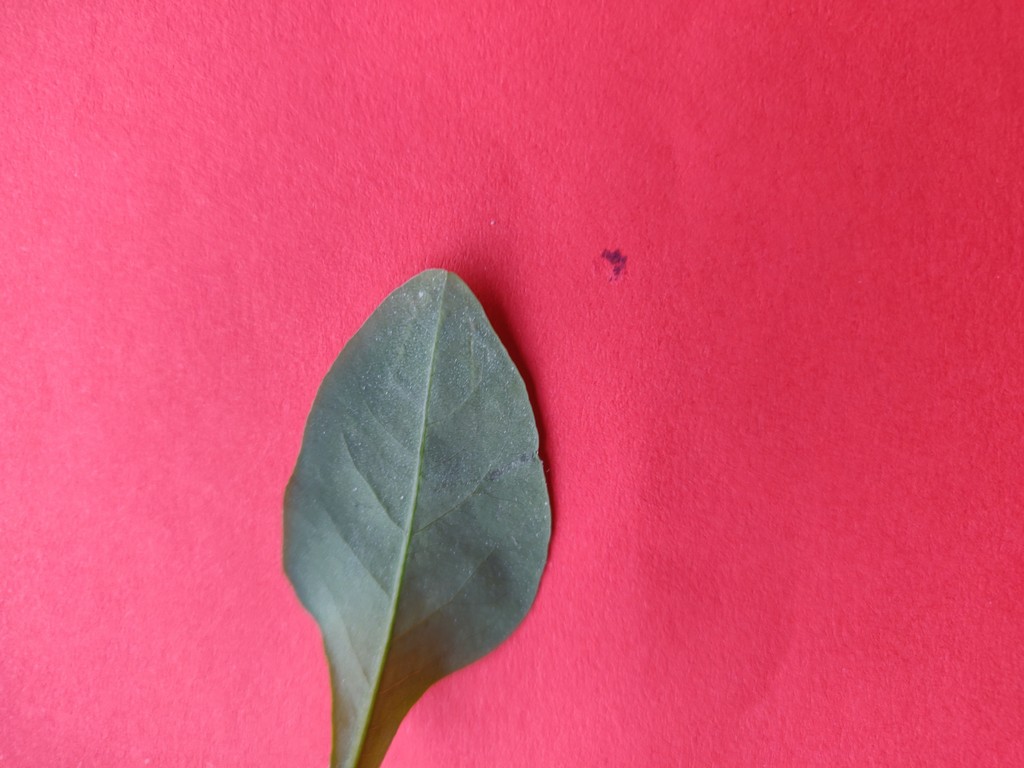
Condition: Healthy
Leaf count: single
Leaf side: back